Felix L. Cory

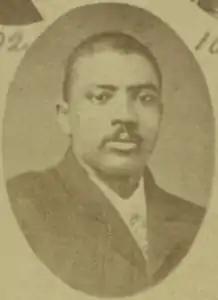

Felix L. Cory was a teacher and state legislator in Mississippi. He represented Adams County, Mississippi in the Mississippi House of Representatives from 1884 to 1886. Chas. D. Foules served with him from the county.